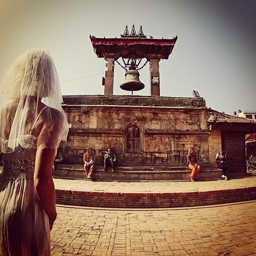
heartbroken bride travels the world in her wedding dress